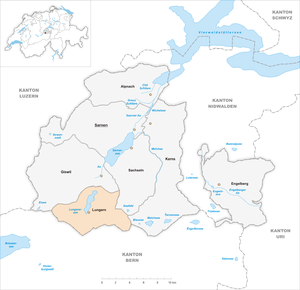
Lungern est une commune suisse du canton d'Obwald.